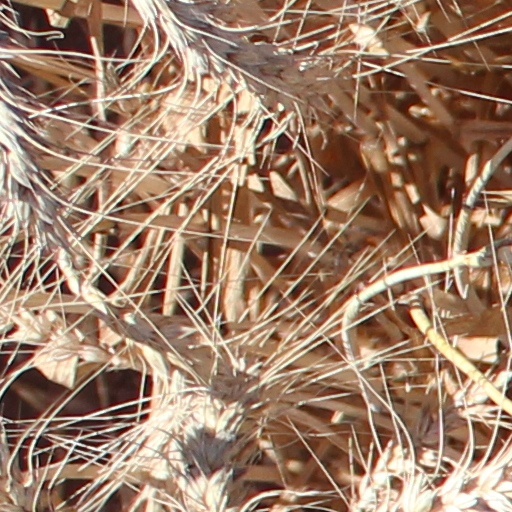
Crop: wheat